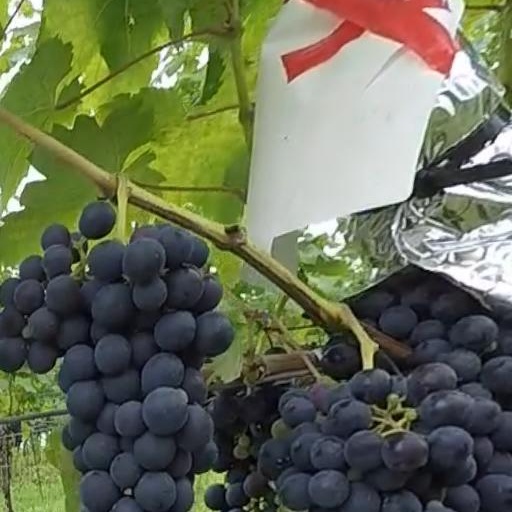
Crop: grape